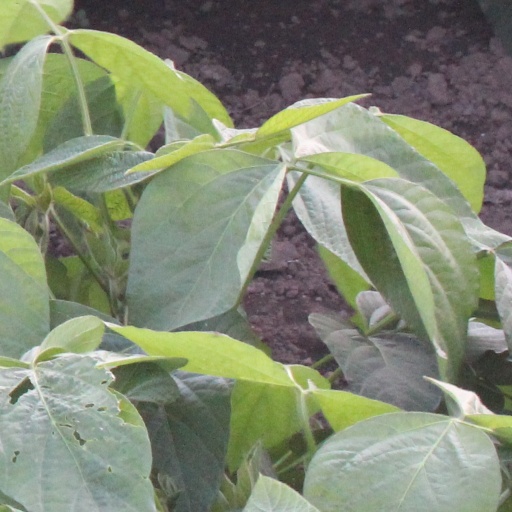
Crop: soybean